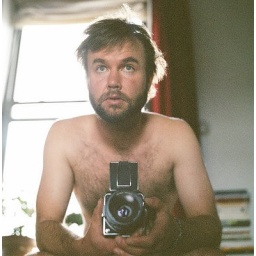
I set up a huge mirror in my girlfriends house in NYC.